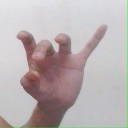
अक्षर: ओ